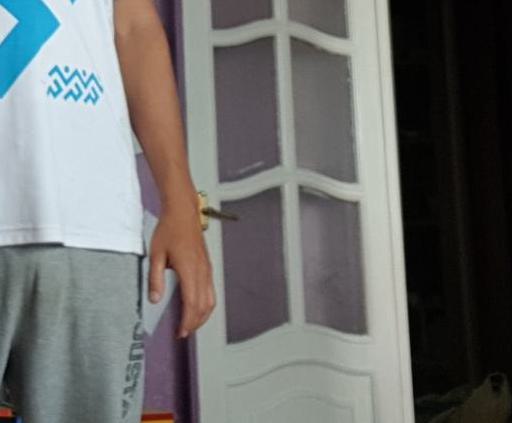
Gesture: no_gesture